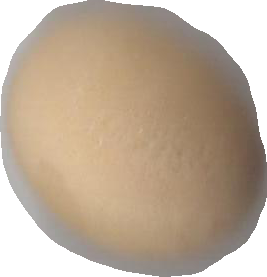
Variety: Grobogan